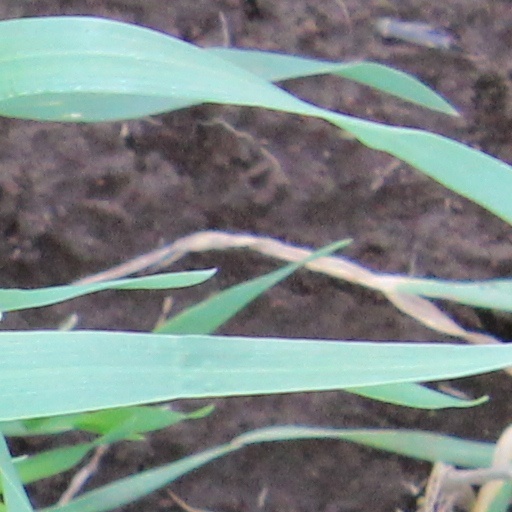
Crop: wheat